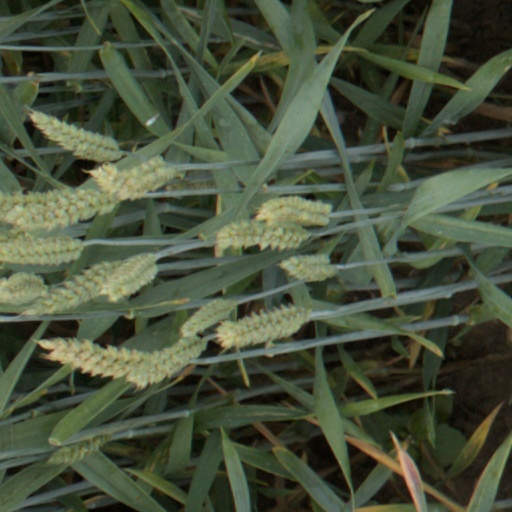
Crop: wheat